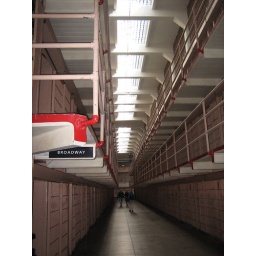
A corridor in Alcatraz is nicknamed &amp;quot;Broadway&amp;quot;, as the sign indicates.